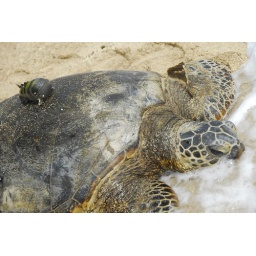
slightly illegal to touch a sea turtle in Hawaii. the &amp;quot;Killer&amp;quot; really wanted a ride home though.